Rome dela Rosa

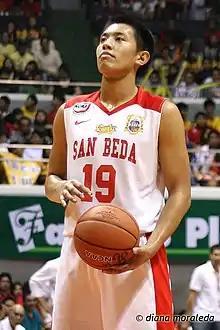
Dela Rosa with the San Beda Red Lions in 2010

Rome Adler de Leon dela Rosa (born December 11, 1990) is a Filipino-American professional basketball player for the Magnolia Chicken Timplados Hotshots of the Philippine Basketball Association (PBA).